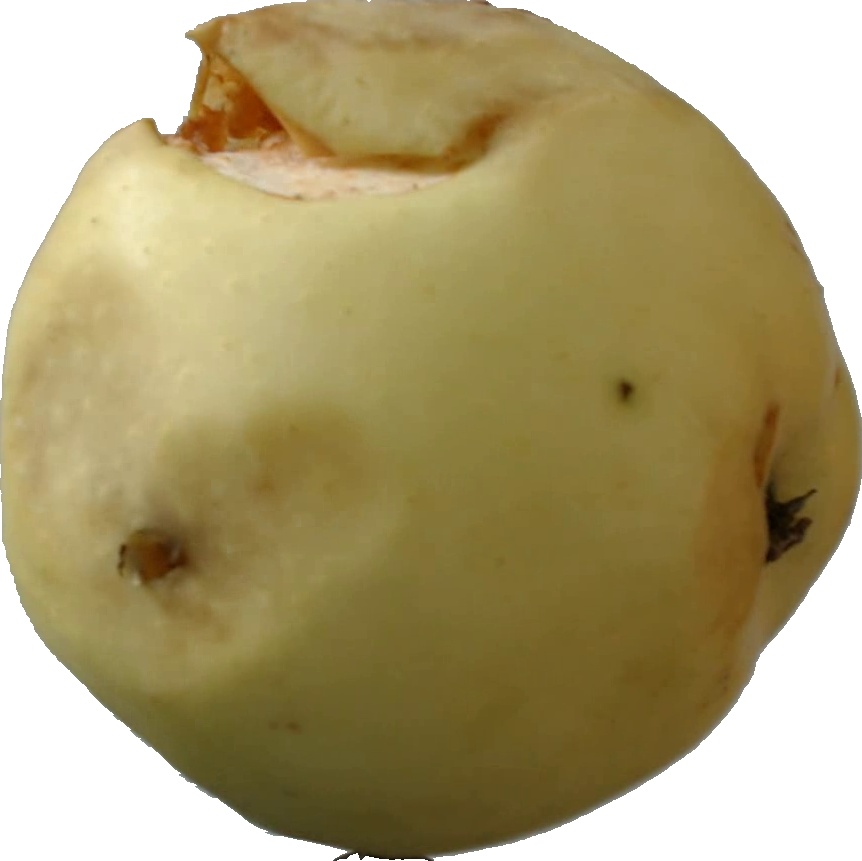
Label: apple_hit_1